Answer in natural language. How many Doorframes are visible in the scene? Choose between the following options: 1, 2, 0, 3 or 4
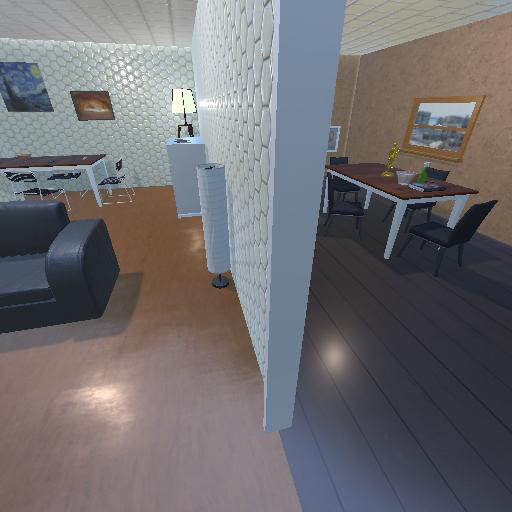
<answer>1</answer>